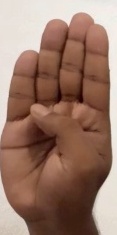
ASL sign: B